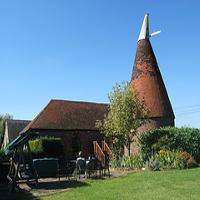
Weather: sun or clear